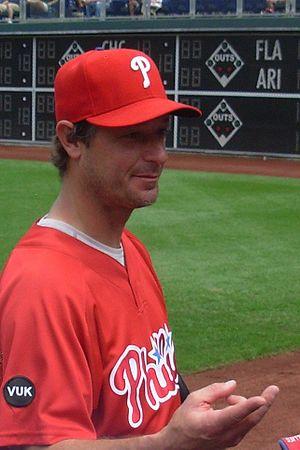
La saison 2012 des Rockies du Colorado est la 20ᵉ saison en Ligue majeure de baseball pour cette équipe.
Jamie Moyer est un ancien lanceur gaucher de baseball.